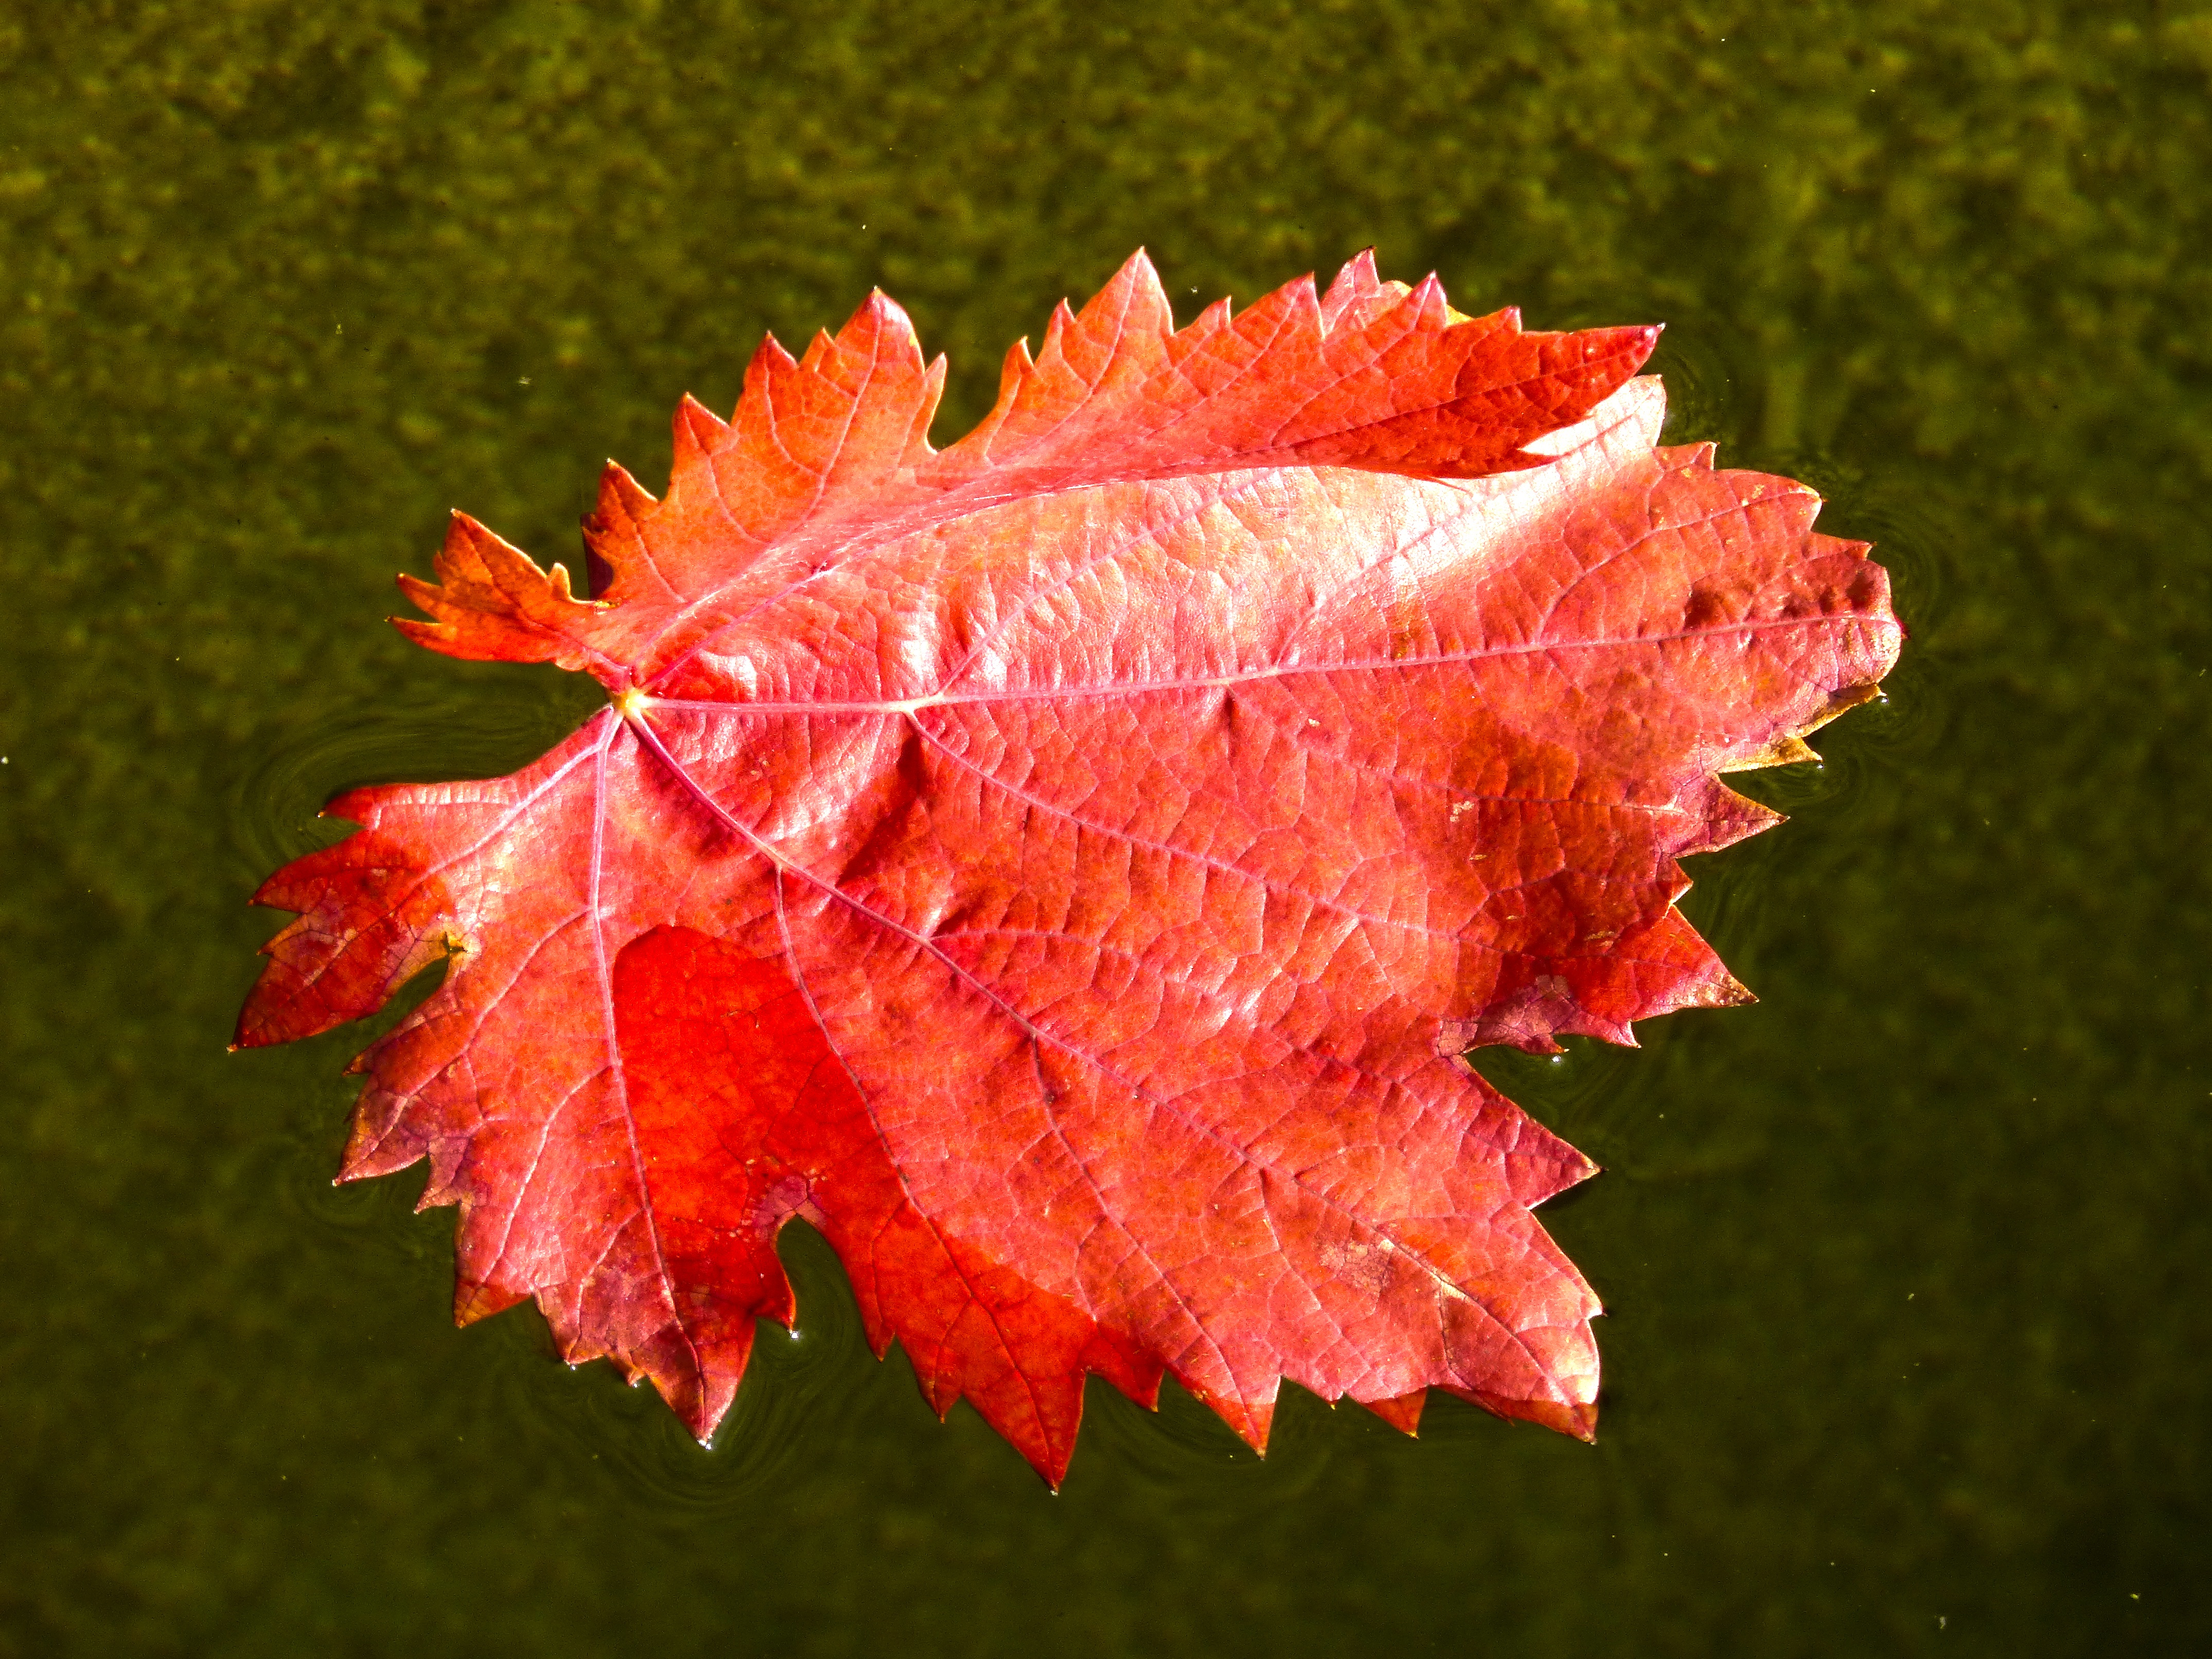
tree, water, plant, leaf, flower, petal, red, autumn, flora, season, maple tree, maple leaf, shrub, red leaf, macro photography, flowering plant, vine leaf, woody plant, land plant